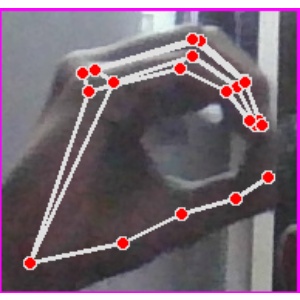
अक्षर: ठ